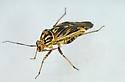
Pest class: lygus_bug